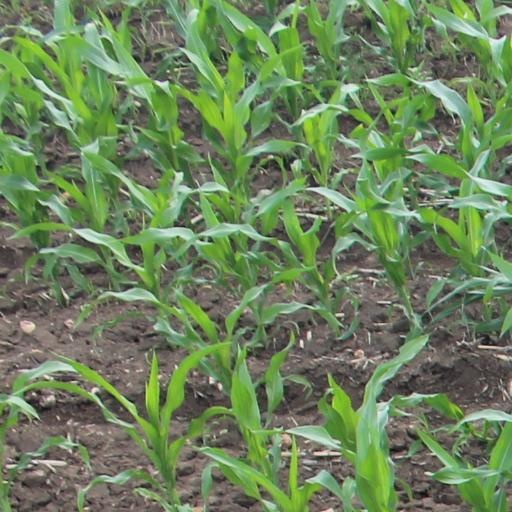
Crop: maize; corn